3rd Space Support Wing

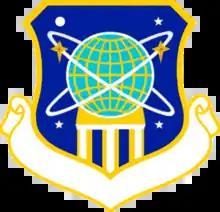
Emblem

The 3d Space Support Wing (3 SSW) was a wing of the United States Air Force active from 1986 to 1992 at Peterson Air Force Base, Colorado as part of Air Force Space Command.